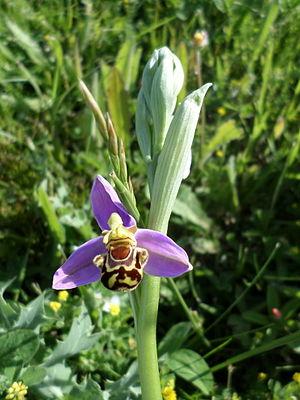
Ophrys abeille, environs de Blaye
L'Ophrys abeille est une orchidée terrestre européenne.